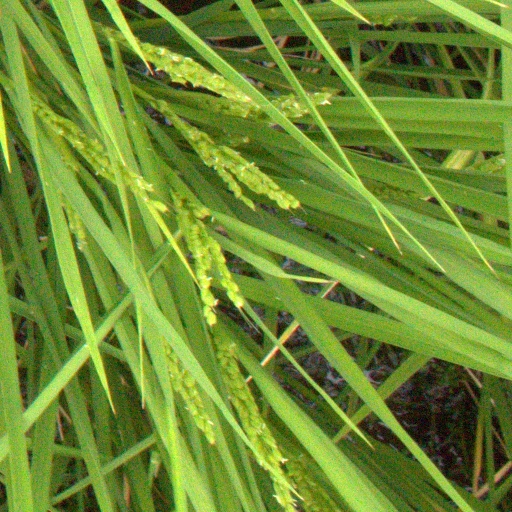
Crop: rice